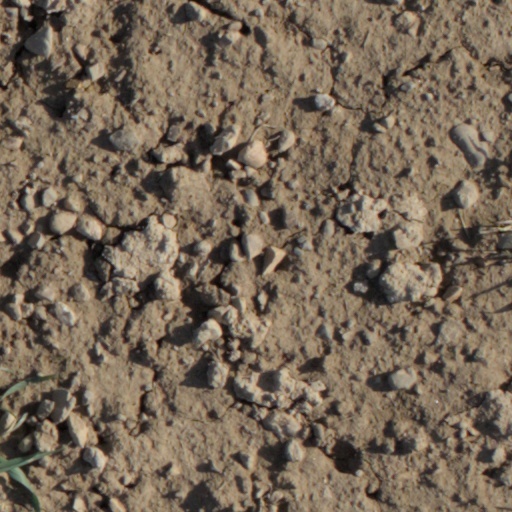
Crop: wheat